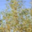
Label: willow_tree